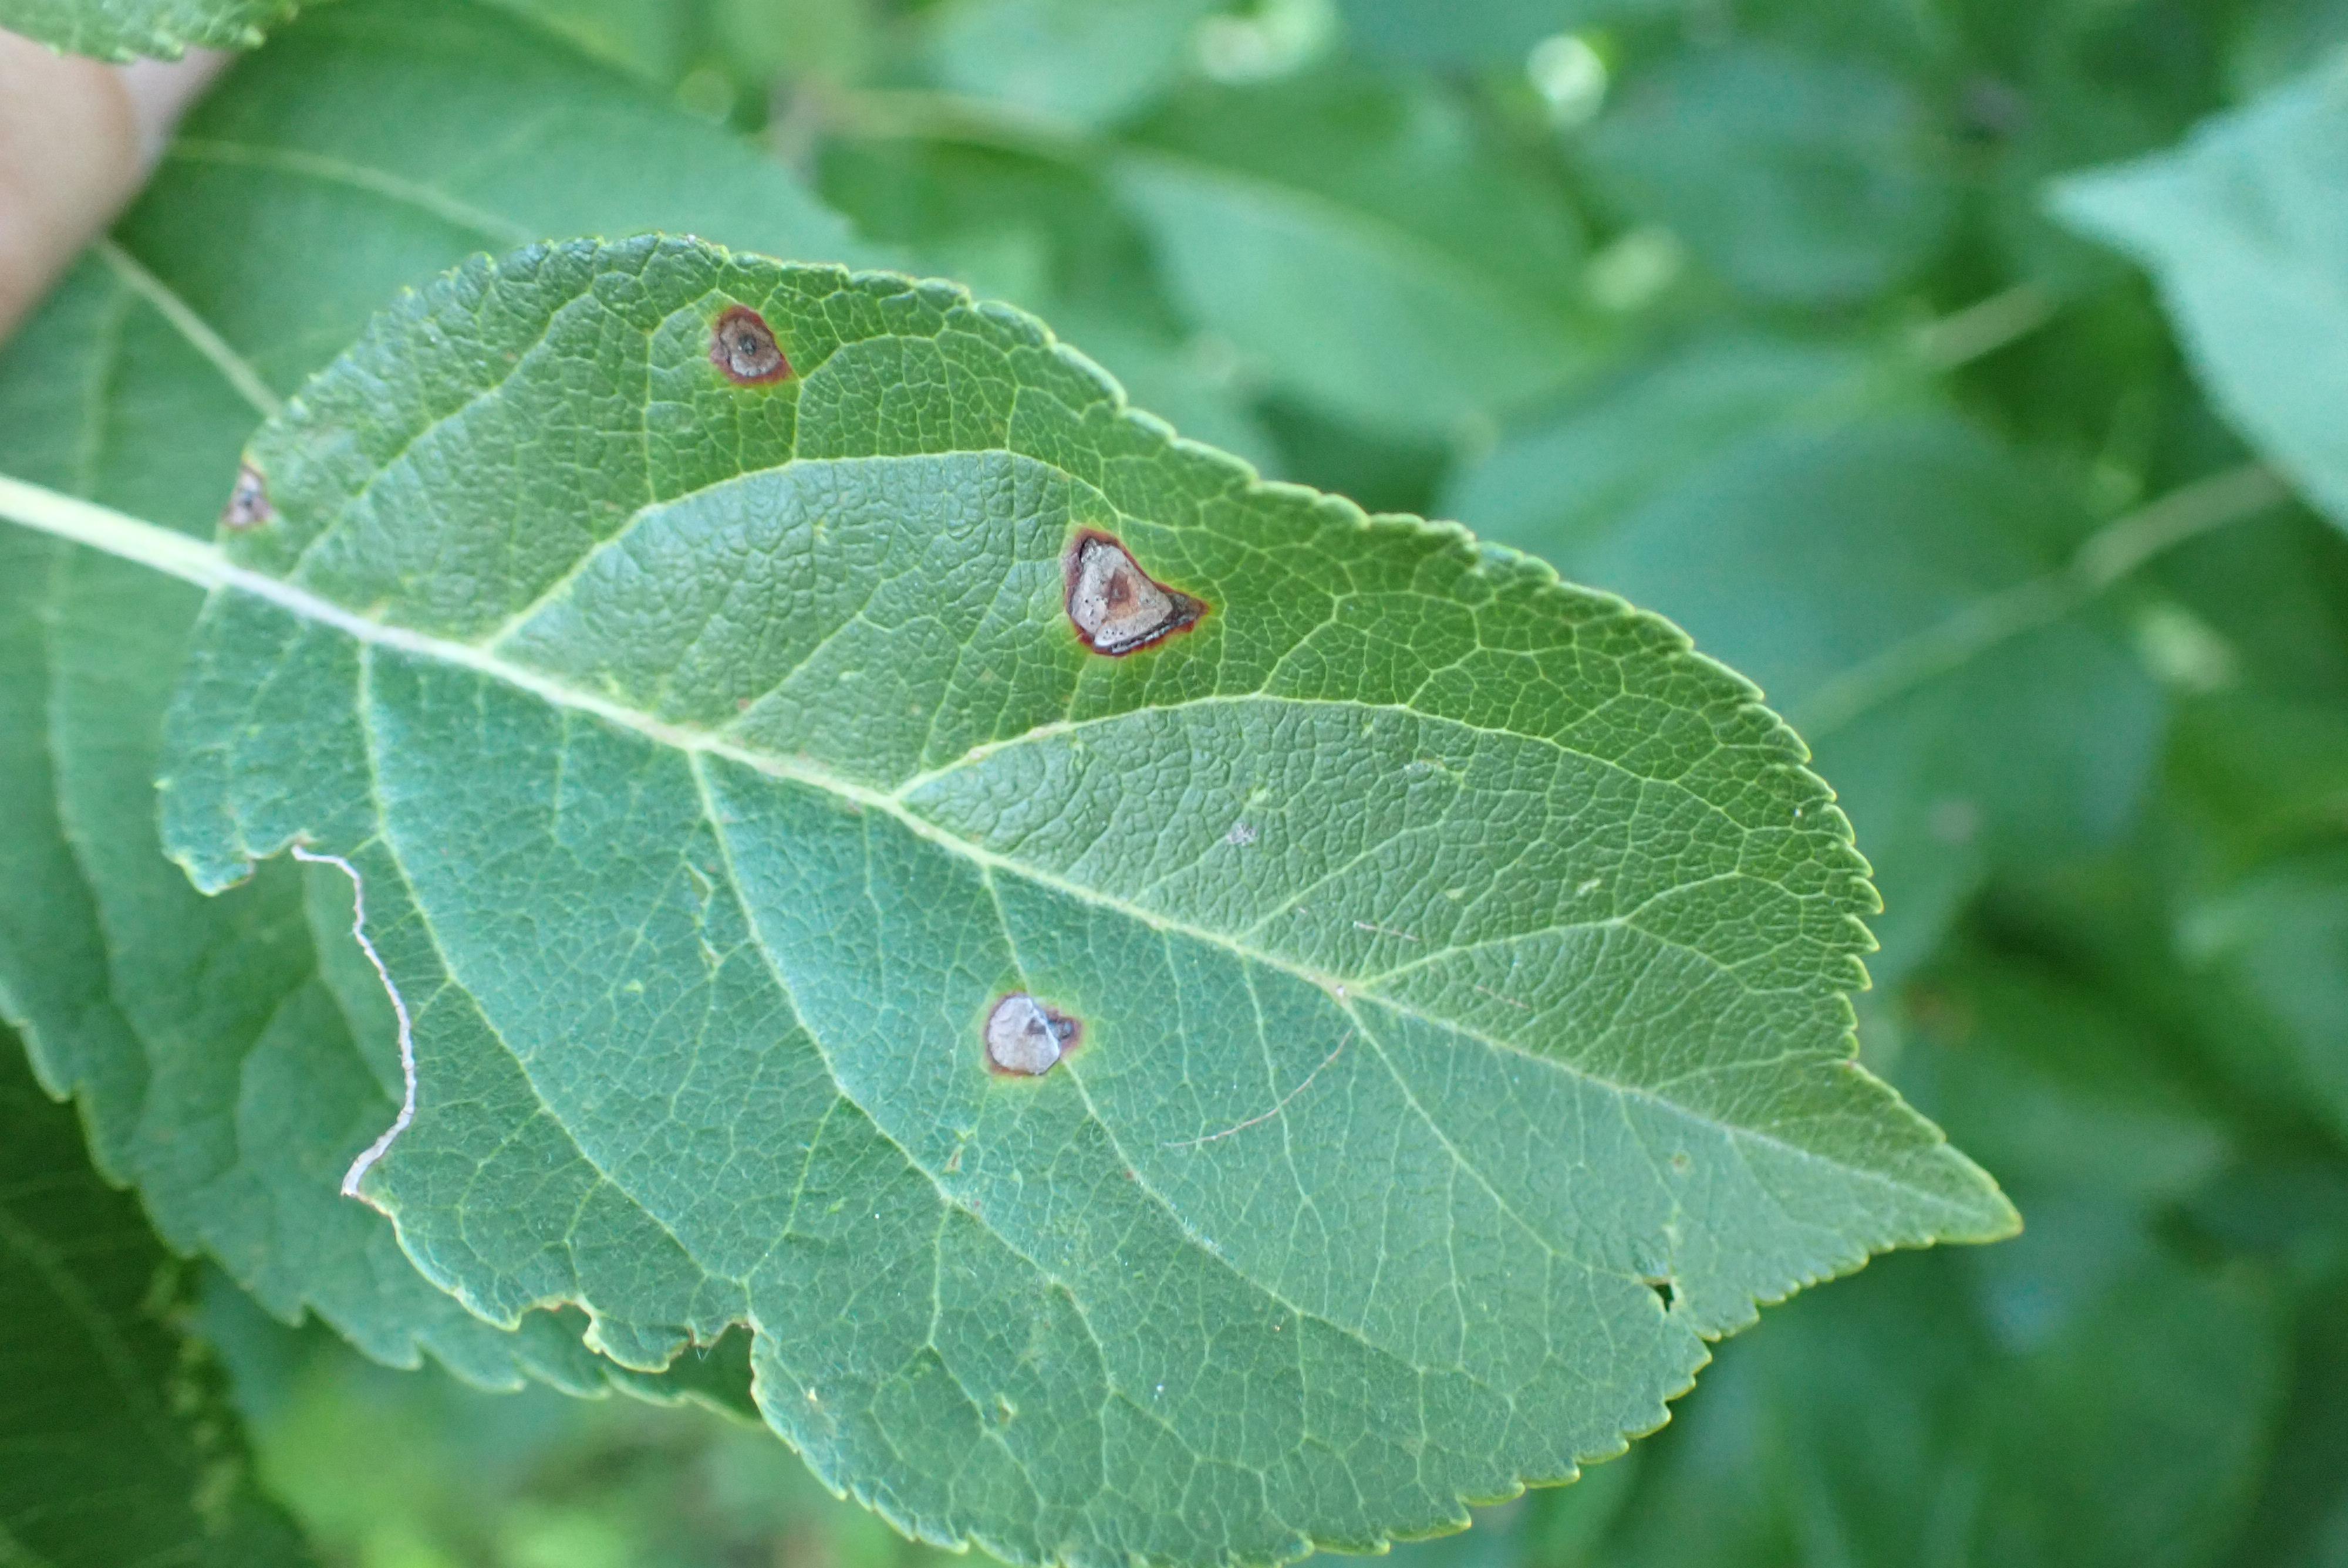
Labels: frog_eye_leaf_spot